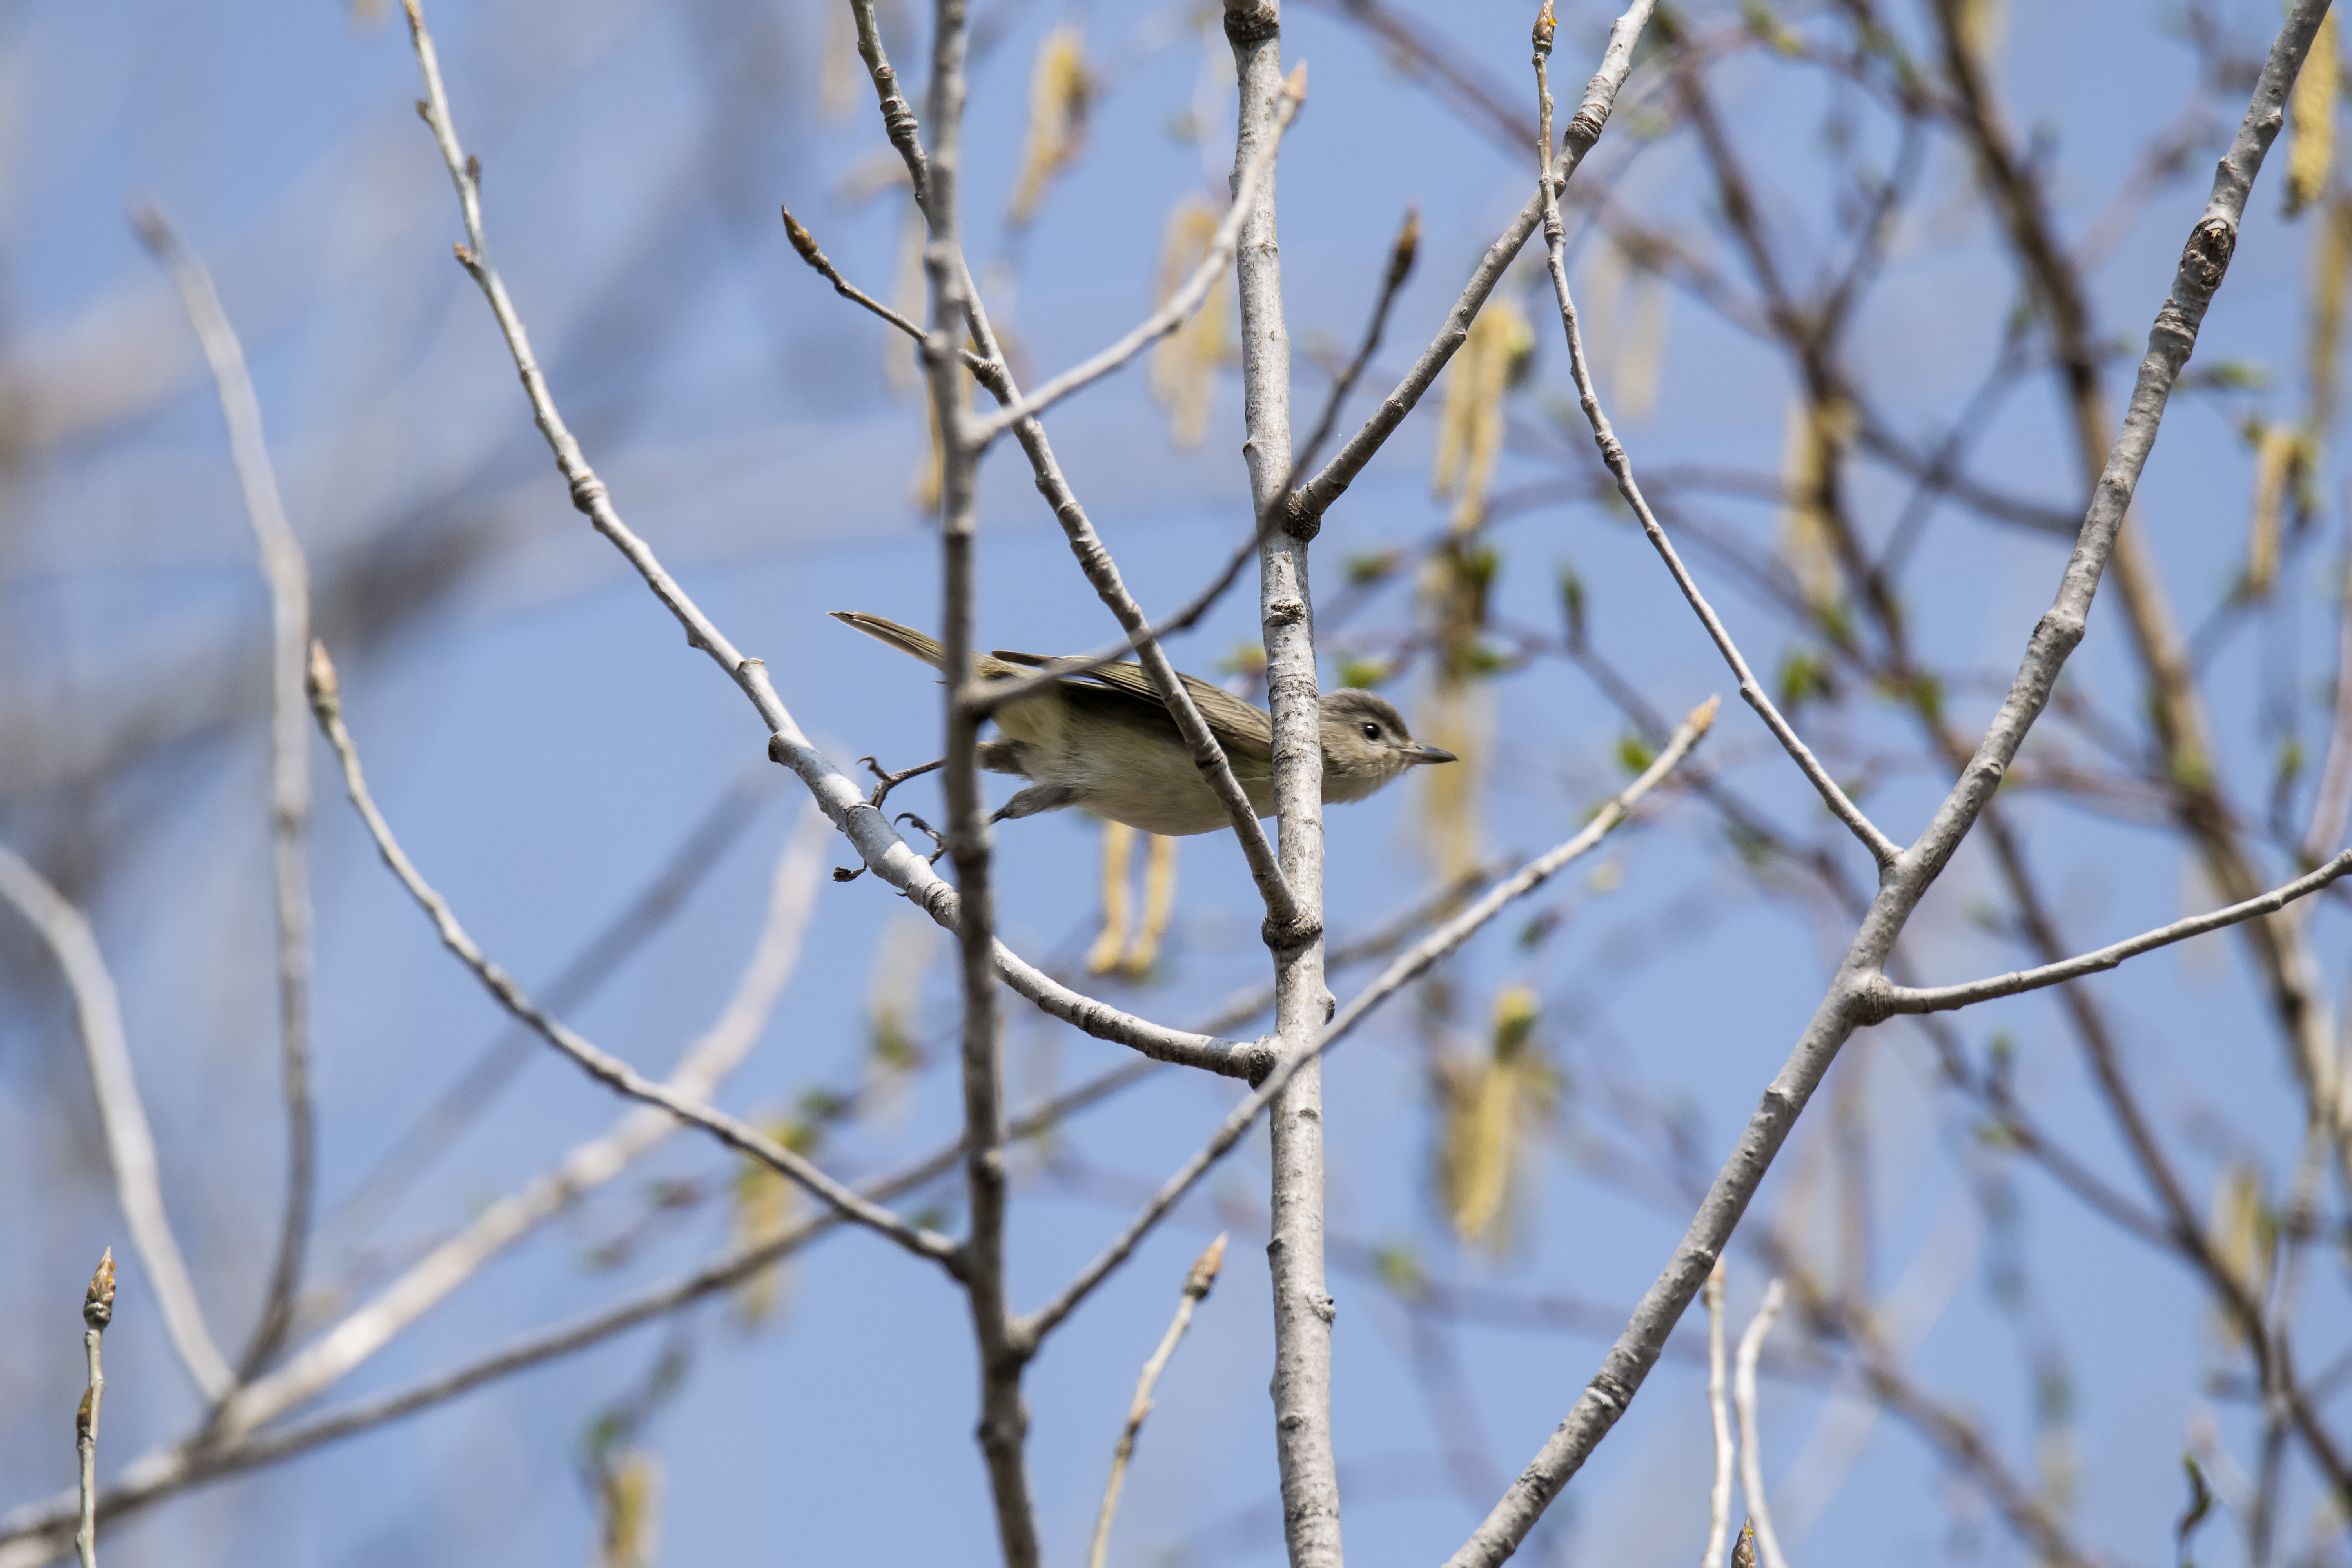
tree, nature, branch, winter, bird, flower, frost, wildlife, spring, season, fauna, twig, canada, eastern, quebec, sherbrooke, oiseau, moucherolle, phbi, phoebe, old world flycatcher, thorns spines and prickles, perching bird